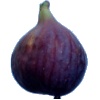
Label: fig